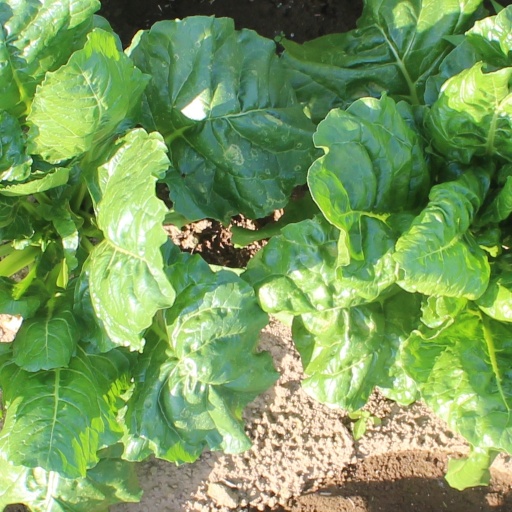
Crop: sugar beet